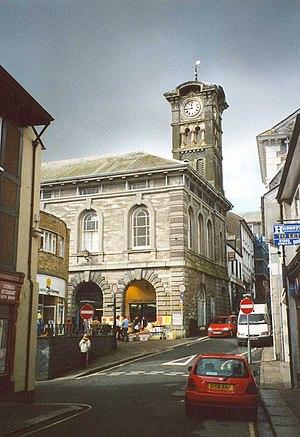
Liskeard est une ville dans l'est des Cornouailles, au Royaume-Uni.